Mount Vernon East station

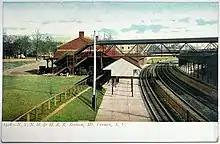
Early postcard of Mount Vernon station

The New York, New Haven and Hartford Railroad originally had two stations in Mount Vernon. Mount Vernon (Prospect Avenue) was located between 3rd Avenue and Park Avenue, slightly west of the modern station. Columbus Avenue station was located about to the east at Columbus Avenue. It was a transfer point to the New York, Westchester and Boston Railway – one of five NYW&B stations within the city. The station building was destroyed by a fire on March 31, 1957, though trains continued to stop.